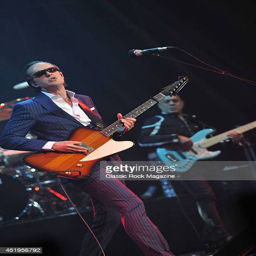
blues artist performing live on stage